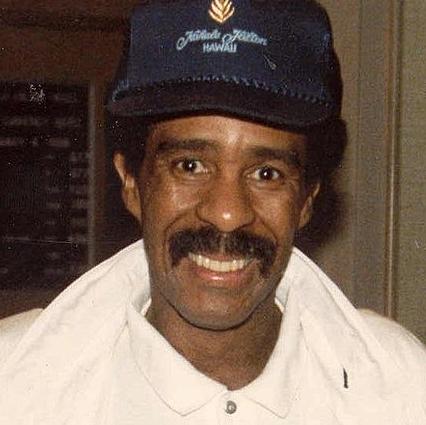
Age: 45